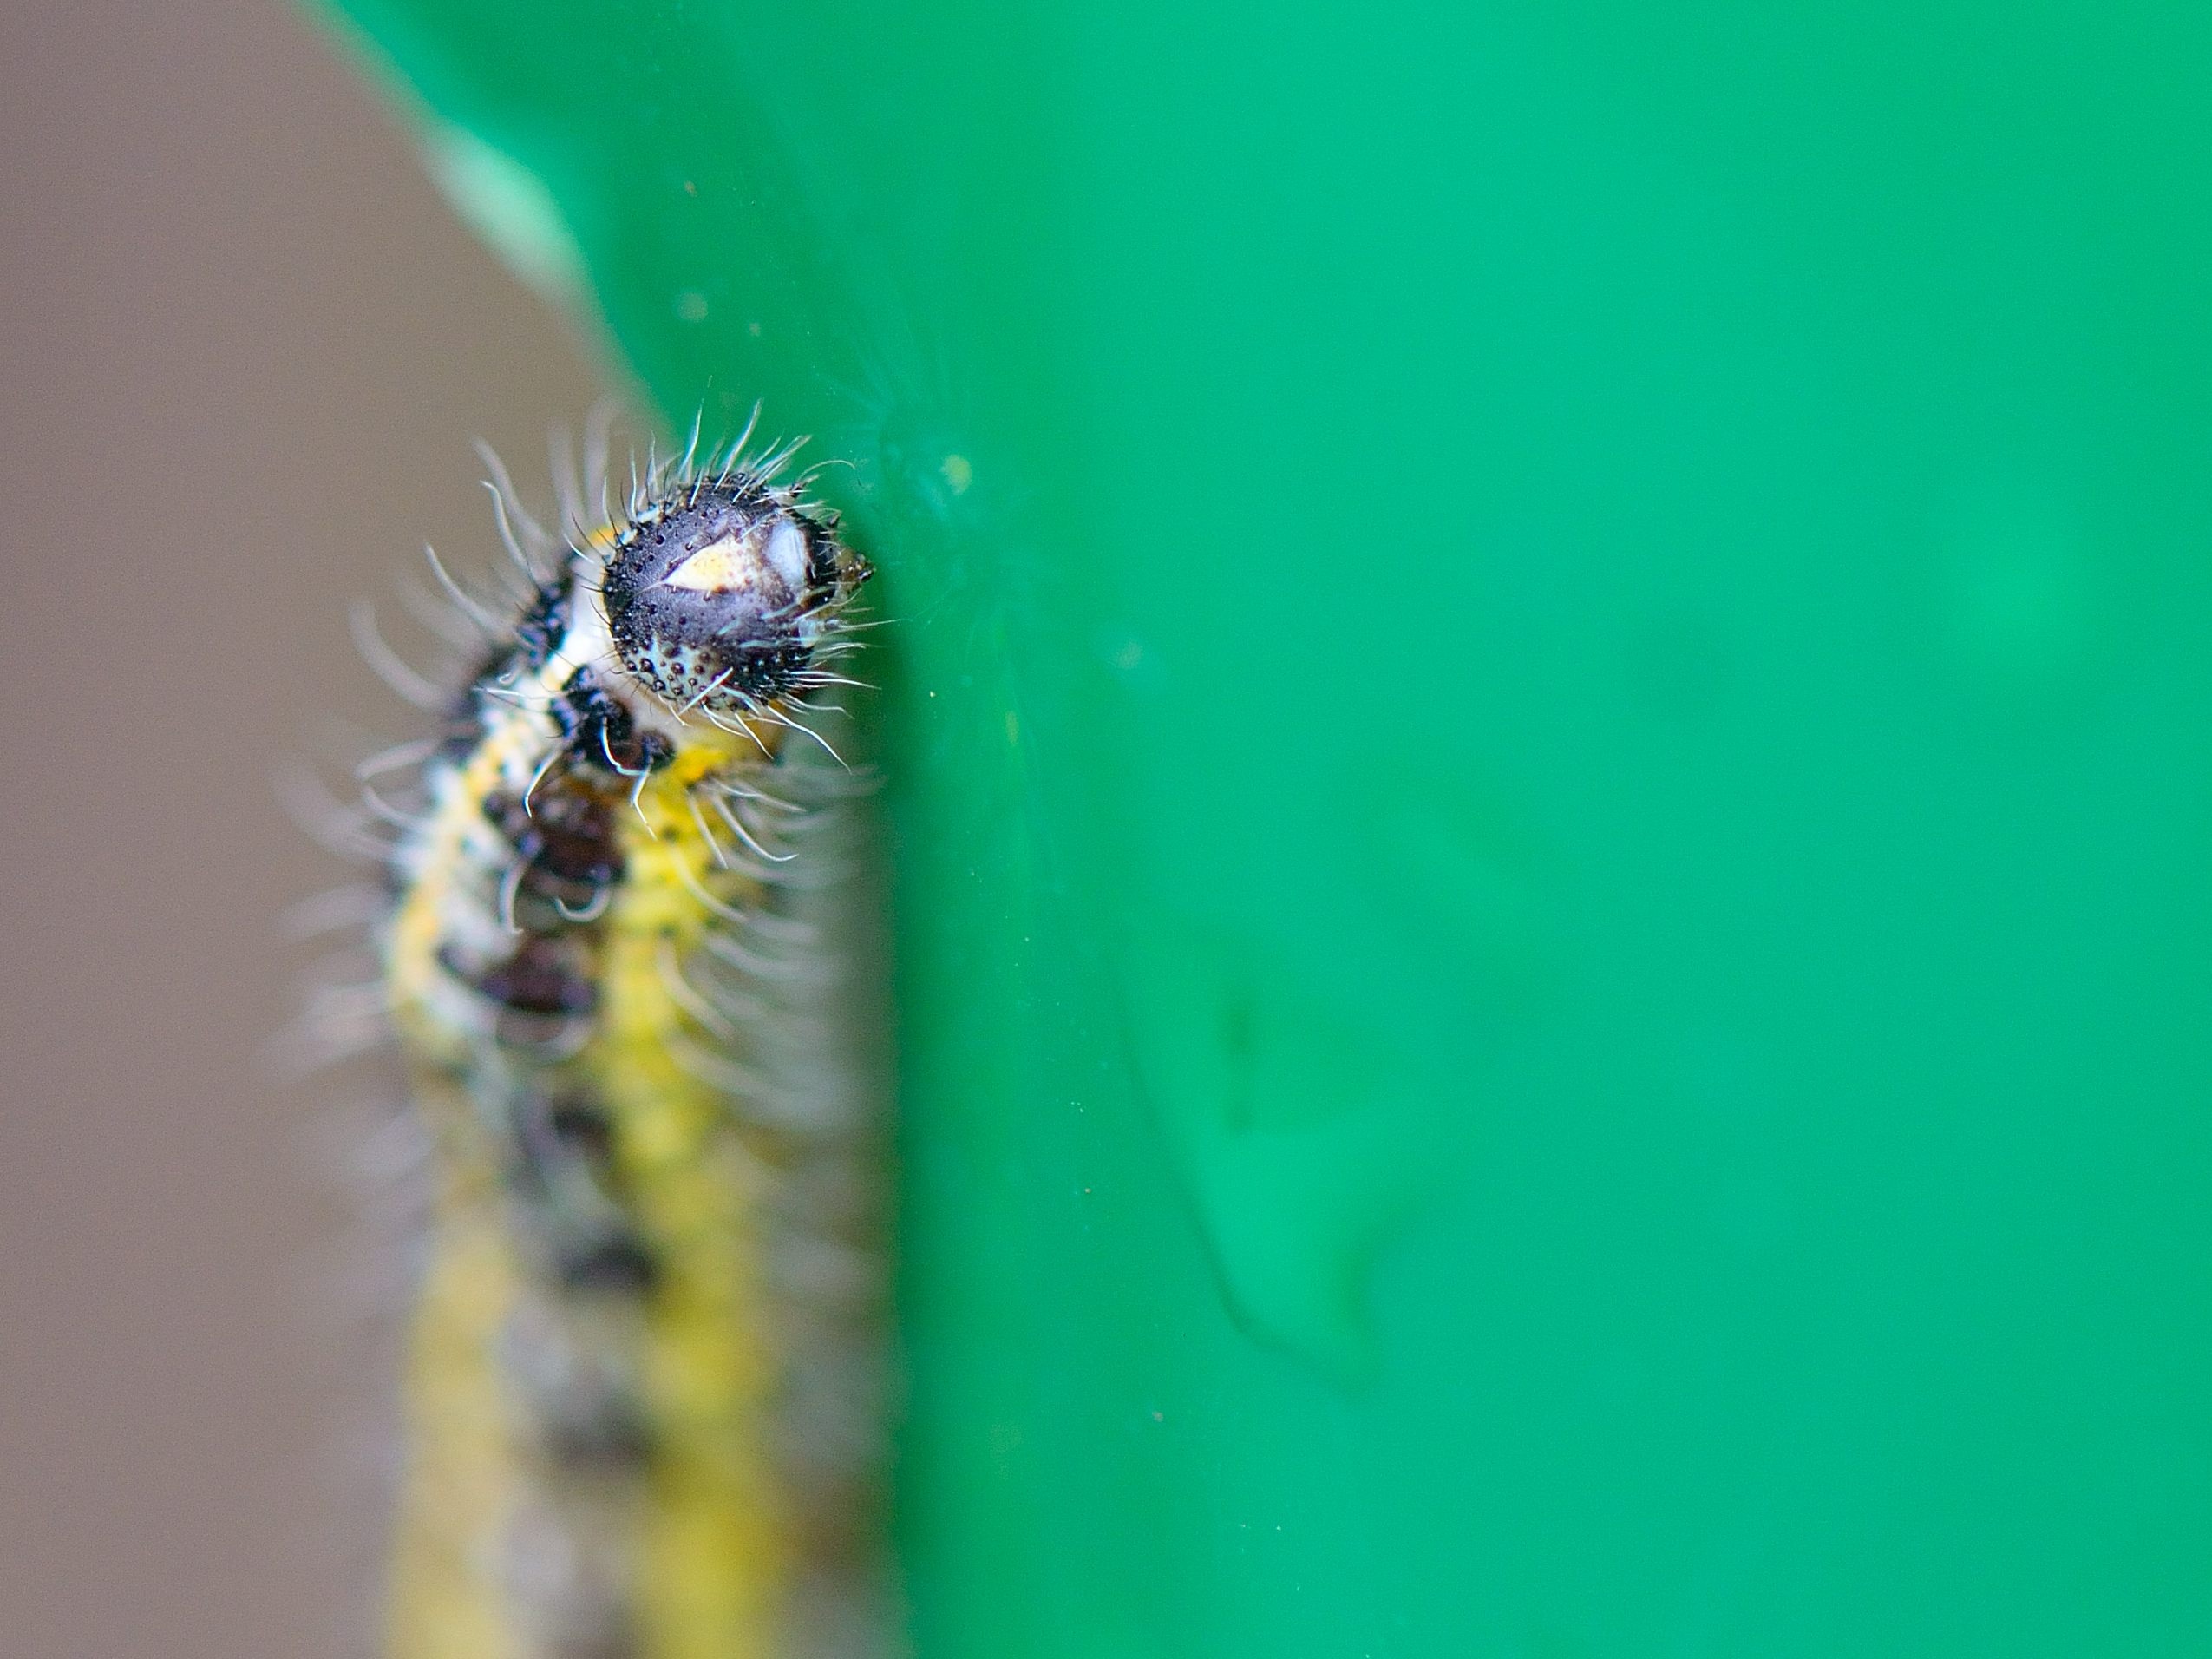
nature, photography, leaf, green, insect, macro, biology, fauna, invertebrate, caterpillar, close up, macro photography, organism